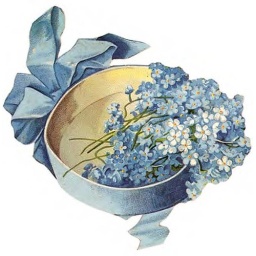
blue flowers in bowl w ribbon